New Senate Building (Philippines)

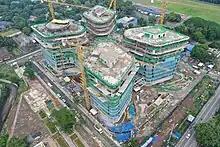
Building under construction as of 2023.

The groundbreaking ceremony for the New Senate Building was held on March 18, 2019, with the structure initially set to be completed by 2022. The Department of Public Works and Highways implemented the construction for the new Senate building project, which in turn awarded the contract to Hilmarc Construction Corporation, which is linked to former Vice President Jejomar Binay (father of then-senator Nancy Binay). A budget of was allocated for the construction project.